Volmar (monk)

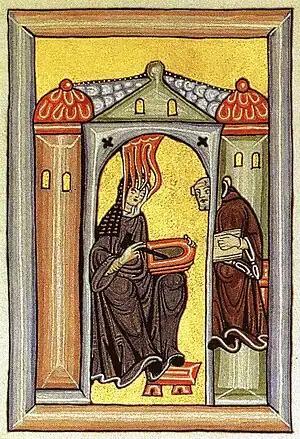
Illumination from Hildegard of Bingen's (1151) showing her receiving a vision and dictating to Volmar

Volmar (died 1173) was a Saint Disibod monk who acted as prior and father confessor for the nuns at Disibodenberg. He was one of two teachers of Hildegard of Bingen during her early years, the other being Jutta.